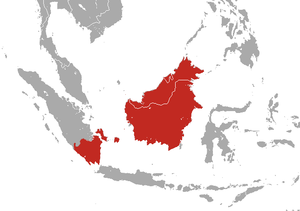
Vestlig spøgelsesabe
Den vestlige spøgelsesabe er en art i gruppen af spøgelsesaber, der lever på Borneo og Sumatra og nærliggende mindre øer. Den er en meget lille primat med en kropslængde på 12-15 cm og en lang, næsten hårløs hale på 17-23. Den er udelukkende aktiv om natten, hvor den springer fra træ til træ i søgen efter insekter og andre smådyr. Den lever i regnskov og skovbevoksede sumpområder.